Perry Ellis (brand)

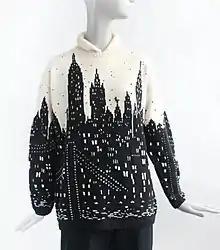
Marc Jacobs for Perry Ellis Sweater, Fall/ Winter 1990. Adnan Ege Kutay Collection.

In early 1986, Robert L. McDonald, a former film producer and friend of Ellis, succeeded Laughlin Barker, Ellis' domestic partner, who had died in January of that year as president of Perry Ellis International. After Ellis' death in May 1986, McDonald announced that under the terms of Ellis' will he had full control of the company in trust for Ellis' heirs. "Perry wanted us to continue, of course", he said of the fashion house's future. McDonald led the company through setbacks and challenges. Recommended to McDonald by the fashion director of Bloomingdale's, Marc Jacobs, a Parsons graduate who started his own label in 1986 and became head designer of Louis Vuitton in Paris in 1997, designed for the house of Perry Ellis from 1988 to 1993.